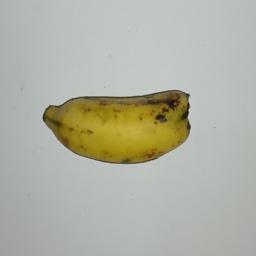
Ripeness: Ripe